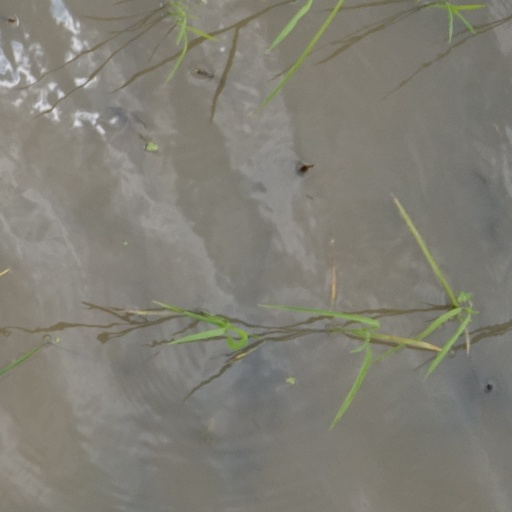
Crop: rice